Wang Zheng (pilot)

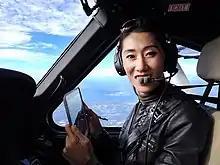
Wang Zheng

Wang Zheng (born 25 December 1972), also known as Julie Wang, is an airline pilot and an FAA Certified Flight Instructor (CFI) in the United States, where she resides. She is the first Asian woman to circumnavigate Earth in an airplane. Wang is also the first Chinese pilot to fly solo around the world and the eighth woman to do so.